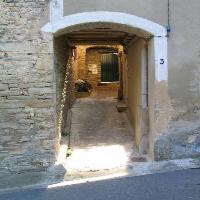
Weather: sun or clear